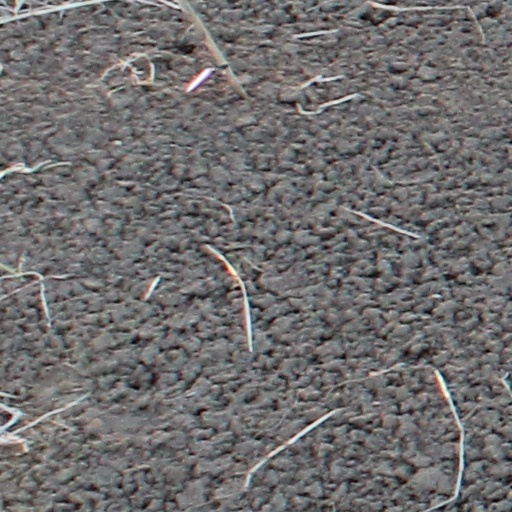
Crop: wheat